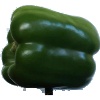
Label: Pepper Green 1